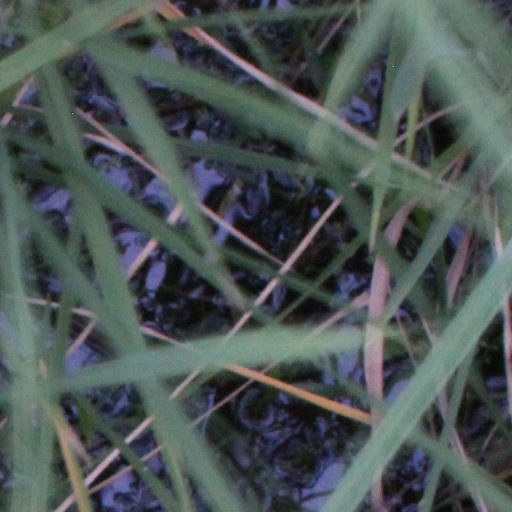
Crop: rice